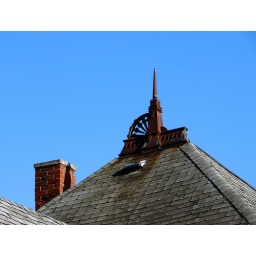
I noticed this odd roof when I was walking around town the other day. I don't know what that thing is.